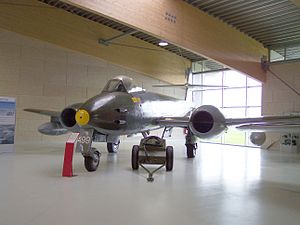
Gloster Meteor / Operationel historie / Efter krigen
Meteor F.8, Danmarks Flymuseum, 2006
"Gloster Meteor var den første britiske jetjager, og de Allieredes eneste operationelle jetfly under 2.verdenskrig. Udviklingen af Meteor var i høj grad en følge af den revolutionerende turbojetmotor, der blev udviklet af Sir Frank Whittle og hans firma, Power Jets Ltd. Med øgenavnet ""kødkassen"" var Meteor ikke et aerodynamisk sofistikeret fly, men viste sig i kamp at være en vellykket jager. Glosters civile Meteor F.4 demonstrationsfly G-AIDC fra 1946 var det første civilt registrerede jetfly i verden.